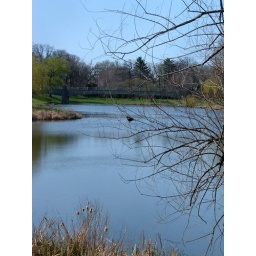
Red wing blackbird over water